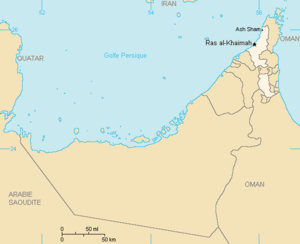
Ras el Khaïmah ou Ras al-Khaimah, en arabe رأس الخيمة, Rāʾs al-H̱aymaʰ, littéralement « Sommet de la Tente », est un émirat des Émirats arabes unis, dont la capitale qui lui doit son nom est la ville de Ras el Khaïmah.